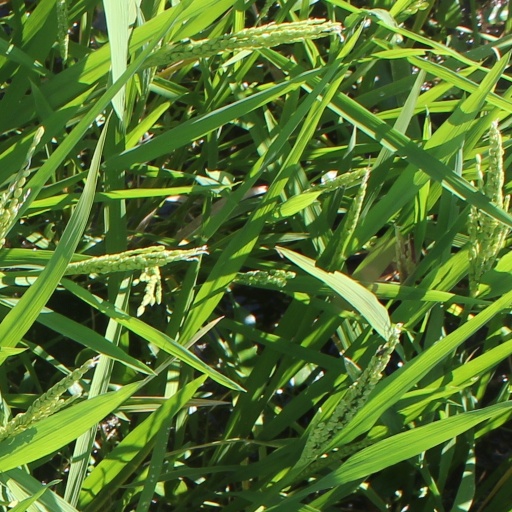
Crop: rice